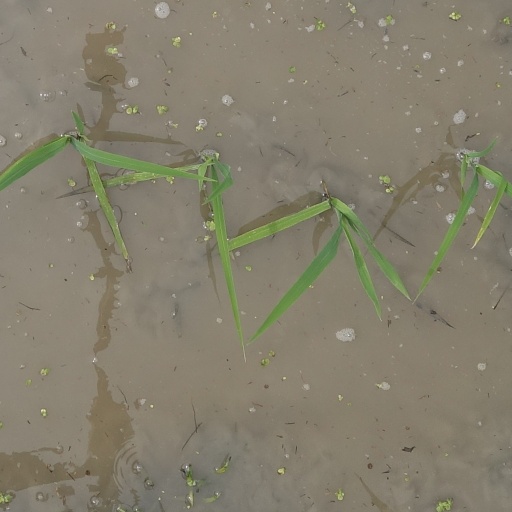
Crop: rice